Wisconsin

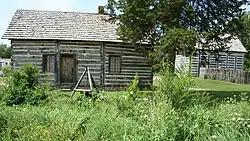
The Francois Vertefeuille House in Prairie du Chien was built in the 1810s by fur traders.

The first European to visit what became Wisconsin was probably the French explorer Jean Nicolet. He canoed west from Georgian Bay through the Great Lakes in 1634, and it is traditionally assumed that he came ashore near Green Bay at Red Banks. Pierre Radisson and Médard des Groseilliers visited Green Bay again in 1654–1666 and Chequamegon Bay in 1659–1660, where they traded for fur with local Native Americans. In 1673, Jacques Marquette and Louis Jolliet became the first to record a journey on the Fox-Wisconsin Waterway all the way to the Mississippi River near Prairie du Chien. Frenchmen like Nicholas Perrot continued to ply the fur trade across Wisconsin through the 17th and 18th centuries, but the French made no permanent settlements in Wisconsin before Great Britain won control of the region following the French and Indian War in 1763. Even so, French traders continued to work in the region after the war, and some, beginning with Charles de Langlade in 1764, settled in Wisconsin permanently, rather than returning to British-controlled Canada.